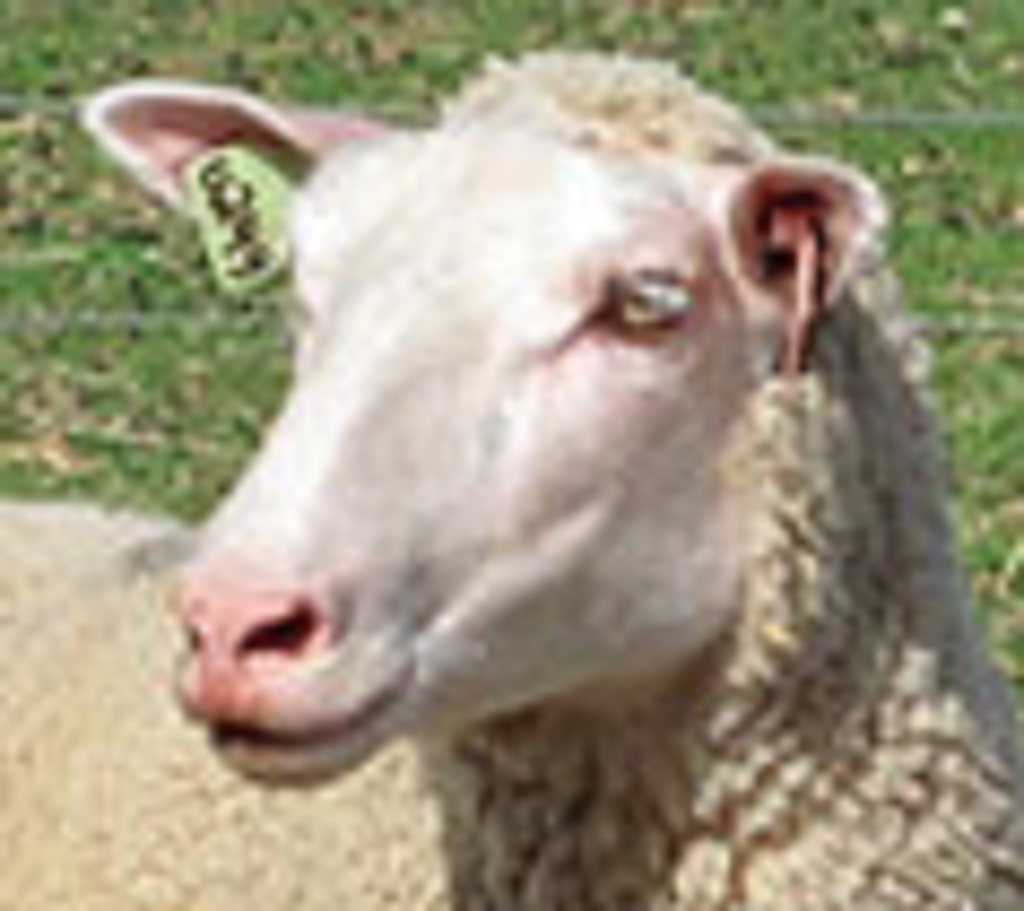
Label: no pain